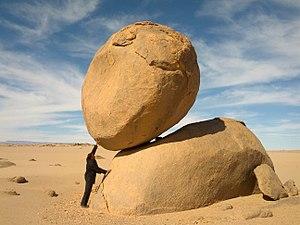
Parc culturel de l’Ahaggar Українська: Національний парк Ахаггар, Алжир This is a photo of a natural site in Algeria identified by the ID 1
La wilaya de Tamanrasset, est une wilaya algérienne située au centre du Sahara, dans l’extrême Sud algérien.